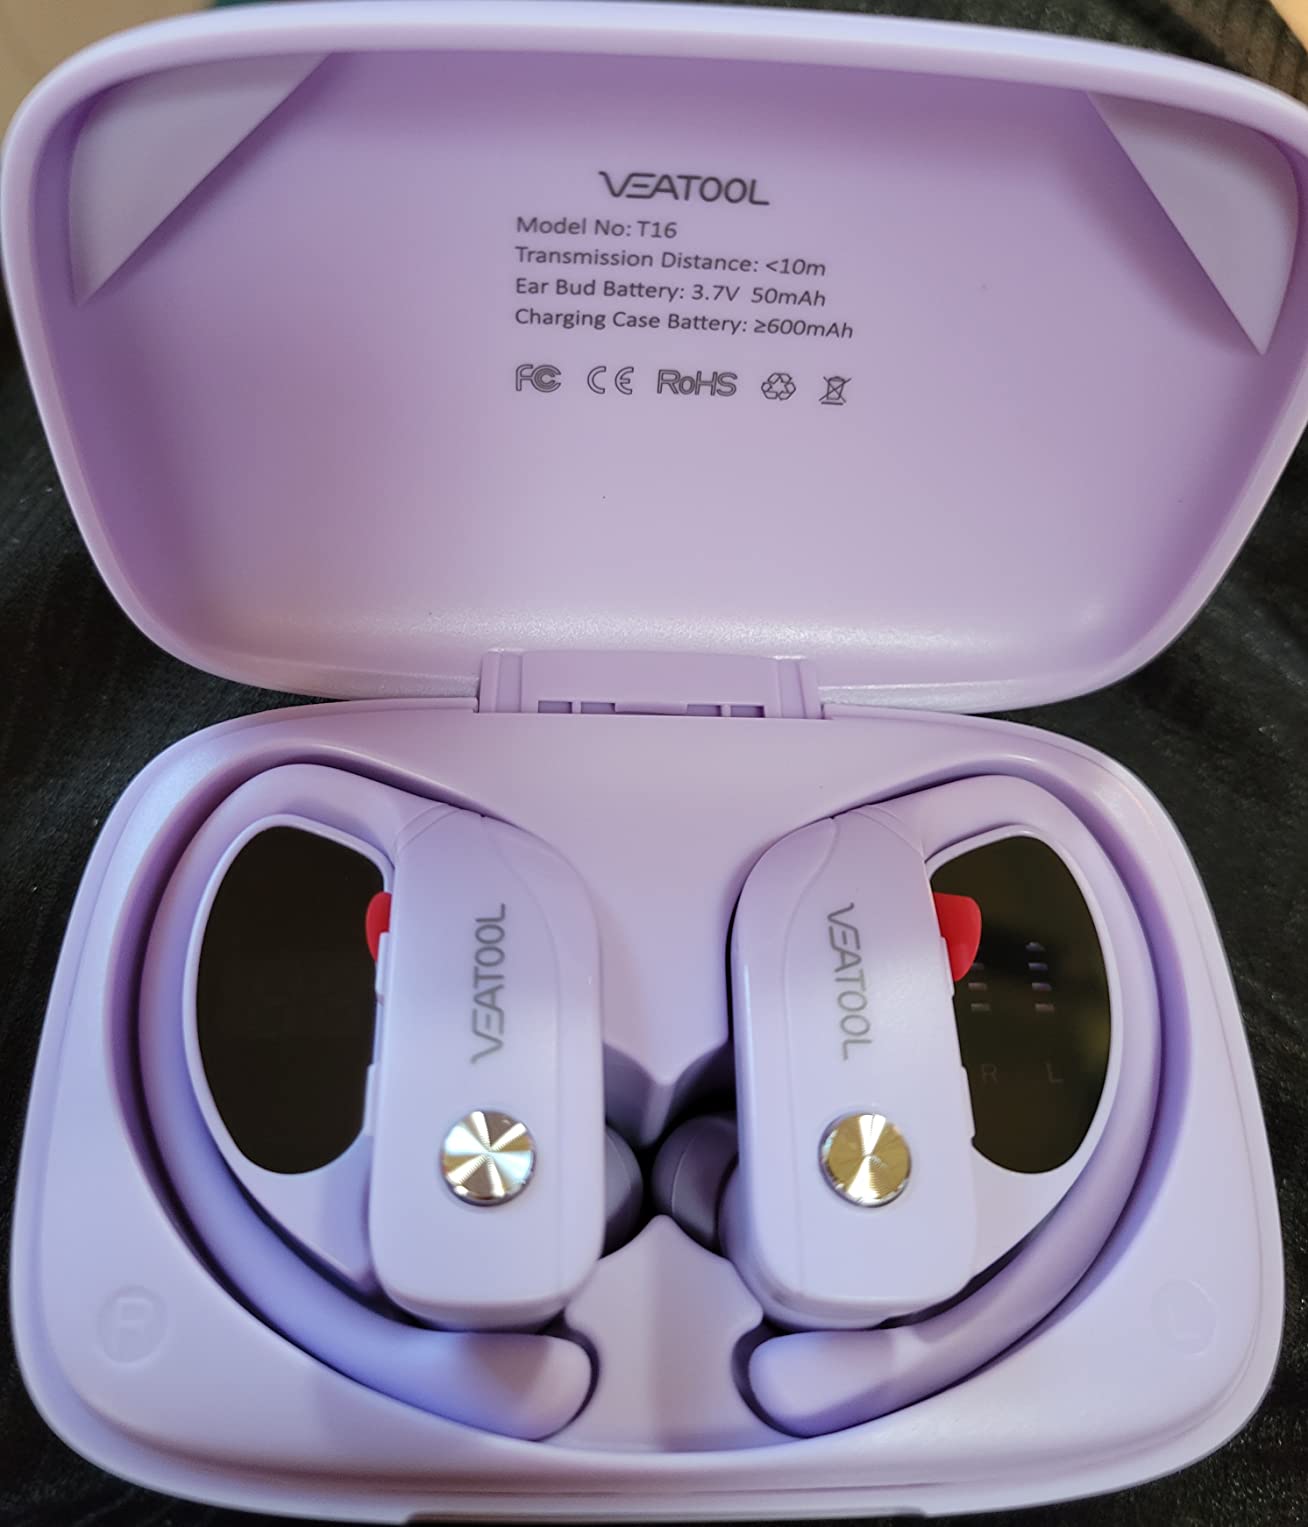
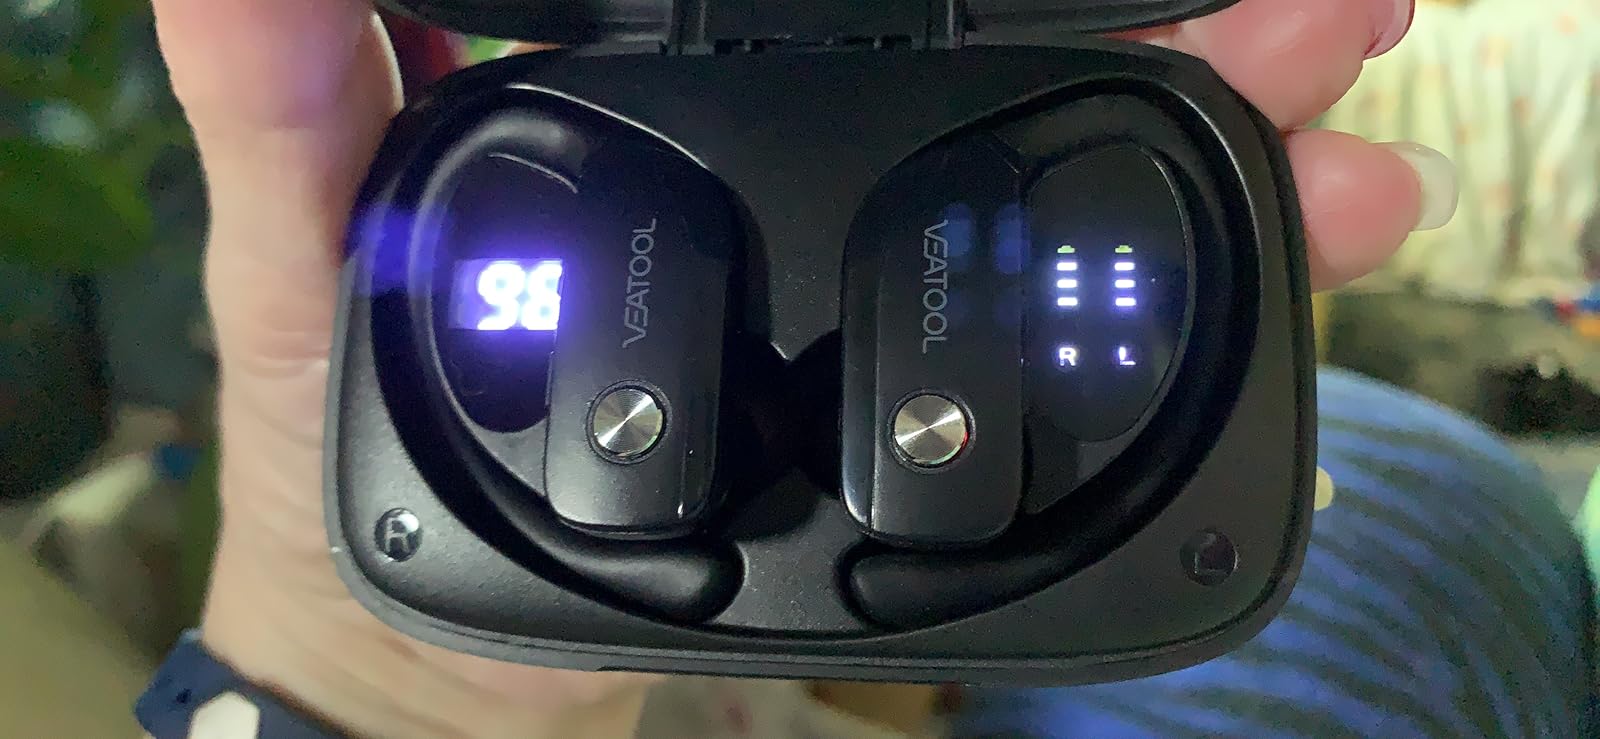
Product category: earbuds
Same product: no